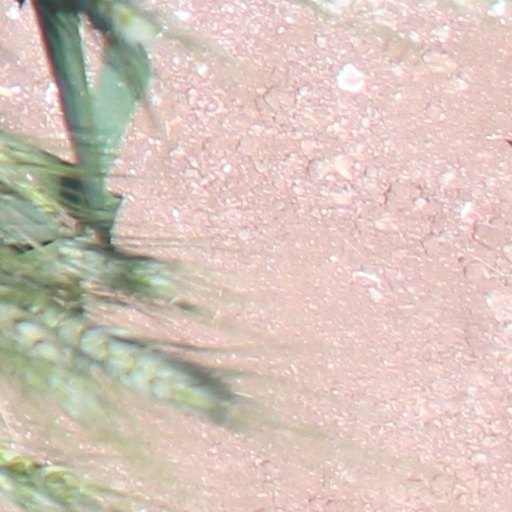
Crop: wheat